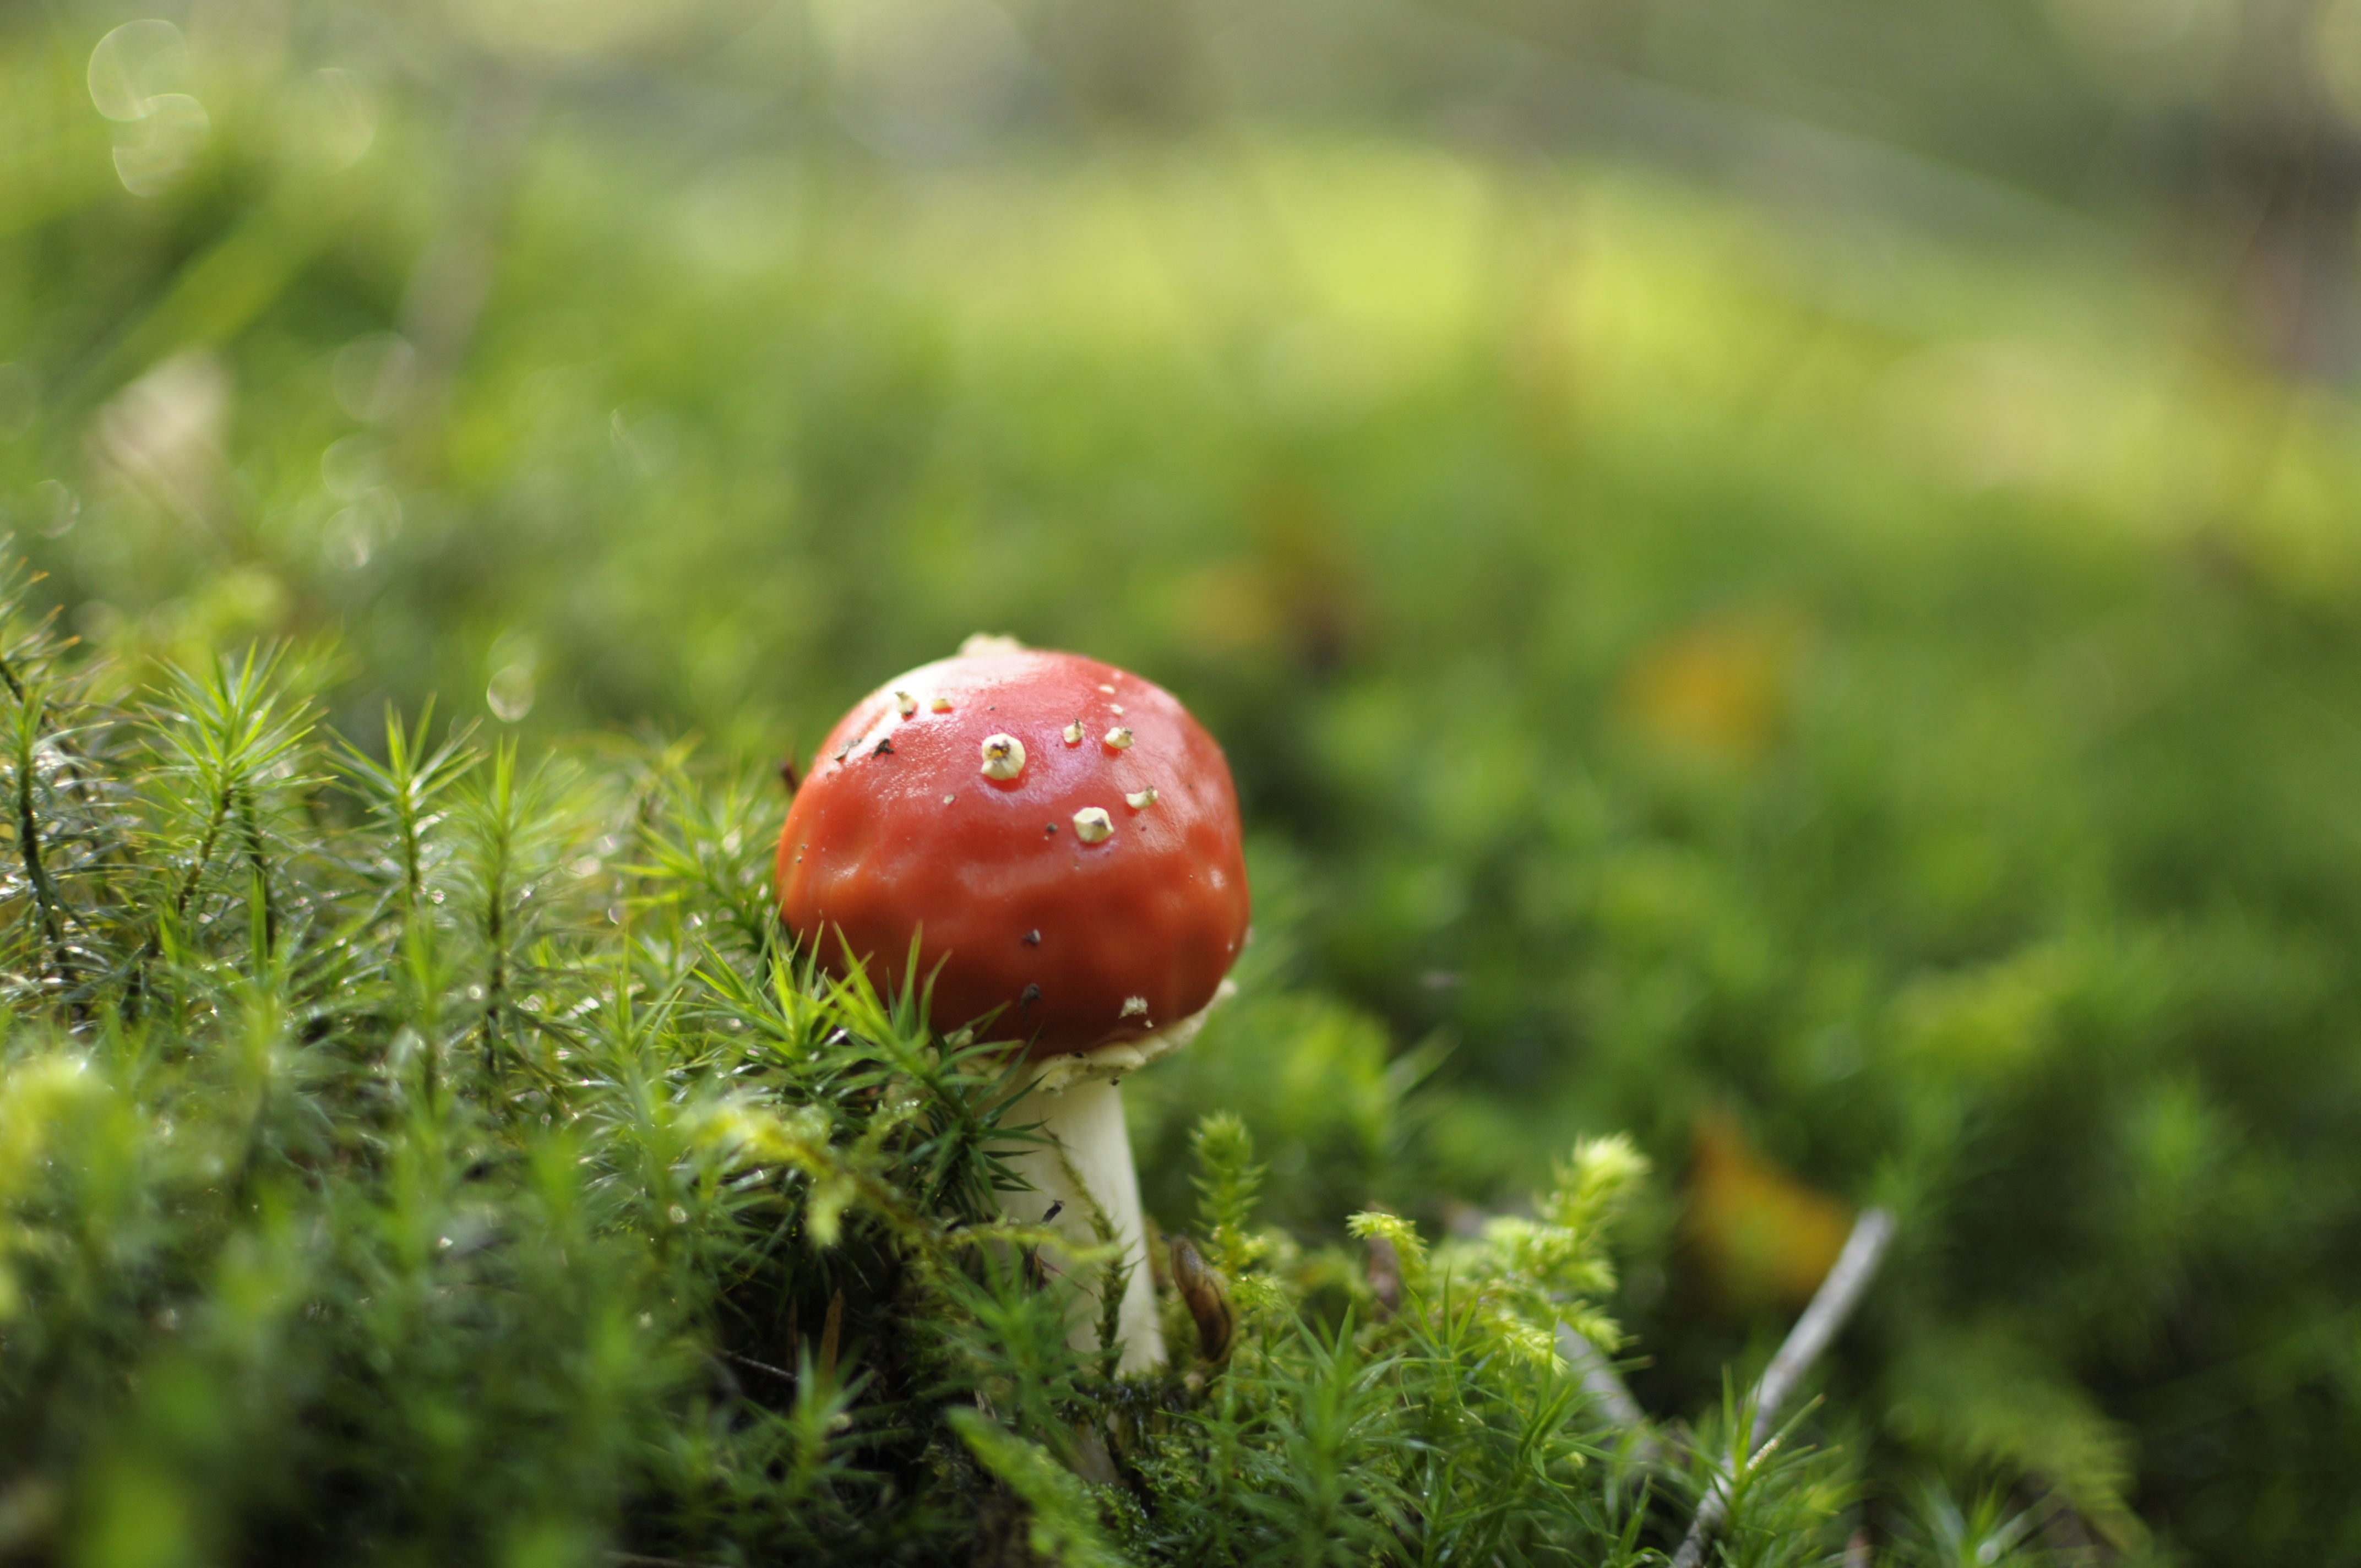
nature, forest, grass, plant, lawn, meadow, leaf, flower, green, produce, autumn, botany, mushroom, flora, wildflower, close up, fungus, fly agaric, toxic, woodland, red fly agaric mushroom, macro photography, cloudberry, moss fliegenpilz, land plant